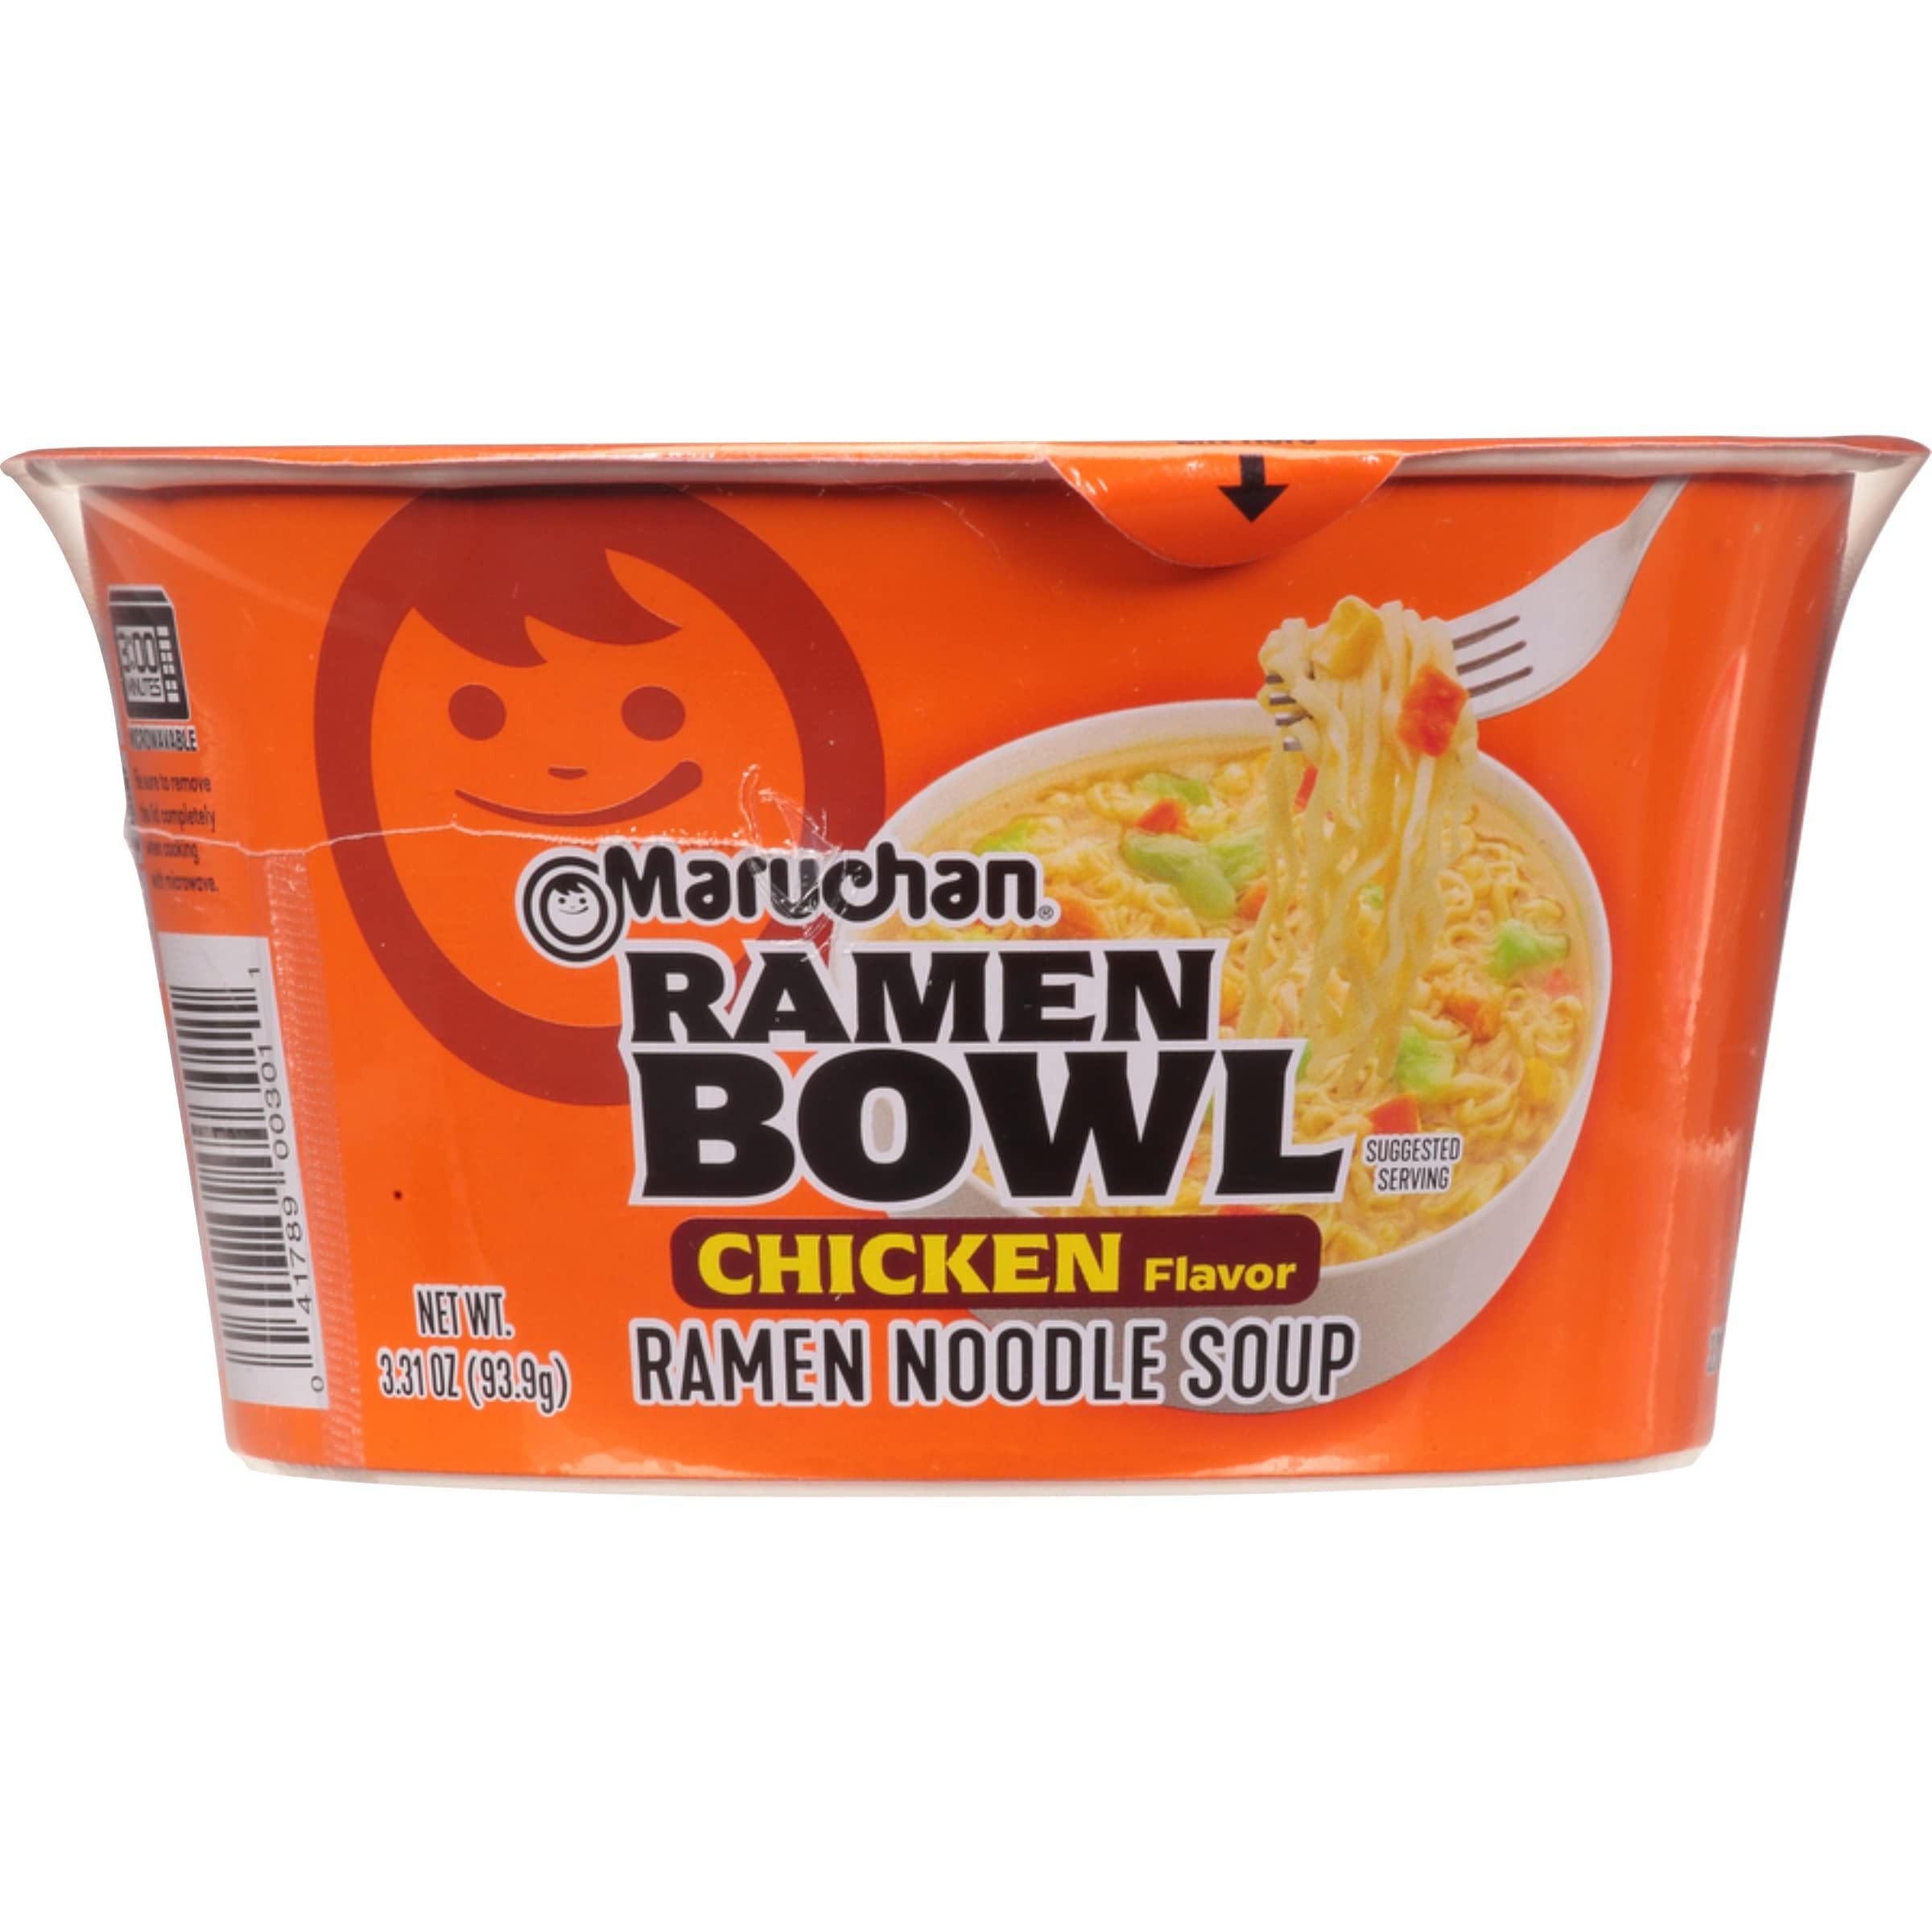
Item Name: Maruchan Bowl Chicken Flavor Ramen Noodles with Vegetables 3.31 OZ (Pack of 12)
Product Description: Maruchan Bowl products feature the high quality noodles, vegetables and spices you have grown to expect from the maker of America's top selling ramen noodle soups. Maruchan Bowls provide larger portions and fill the need for an entire meal. Maruchan Bowls are a microwaveable product, adding even more convenience for active families on the go.
Value: 39.72
Unit: Ounce

Price: 26.99